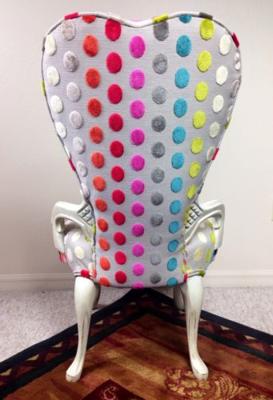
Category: chair